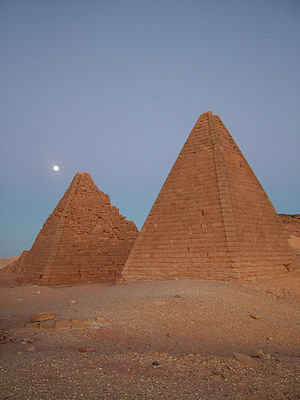
Gebel Barkal
Nubiske pyramider i Gebel Barkal
Gebel Barkal eller Jebel Barkal er et lille bjerg ca. 400 km nord for hovedstaden Khartoum i Sudan, hvor Nilen går i et stort sving gennem regionen Nubien. Bjerget og området omkring er udpeget til verdensarvsområde på grund af et stort antal ruiner af templer, nubiske pyramider, boliger og paladser. Området har en udstrækning på ca. 60 km langs Nilen.